Join the Marines

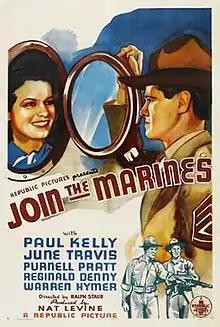
Theatrical release poster

Join the Marines is a 1937 American action film directed by Ralph Staub and written by Joseph Krumgold and Olive Cooper. The film stars Paul Kelly, June Travis, Purnell Pratt, Reginald Denny, Warren Hymer and Irving Pichel. It was released on January 25, 1937 by Republic Pictures.